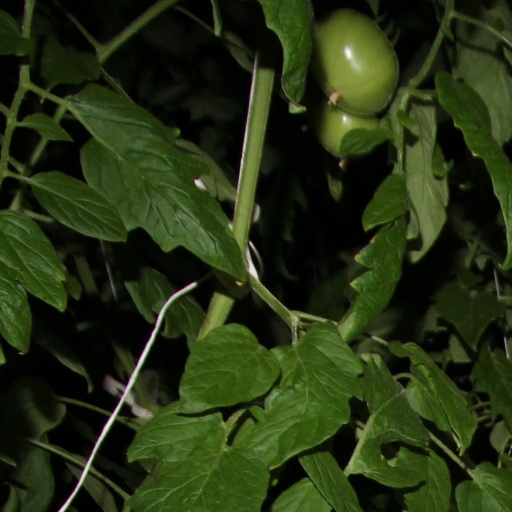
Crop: tomato